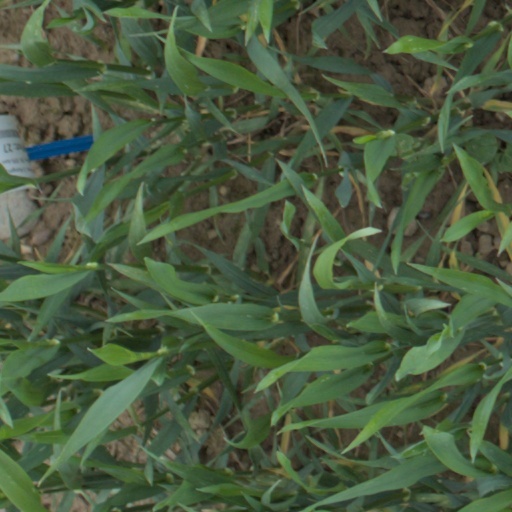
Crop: wheat